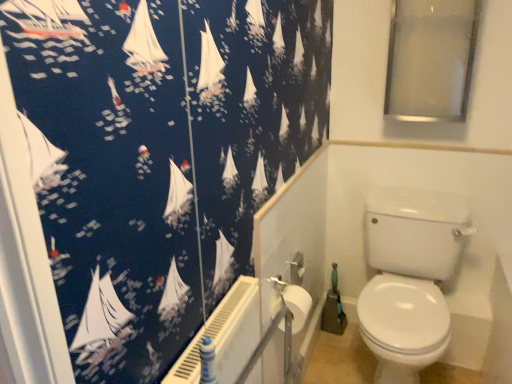
Question: From a real-world perspective, Pinpoint some places in the vacant space underneath transparent glass window screen at upper right. Your answer should be formatted as a list of tuples, i.e. [(x1, y1)], where each tuple contains the x and y coordinates of a point satisfying the conditions above. The coordinates should be between 0 and 1, indicating the normalized pixel locations of the points in the image.
Answer: [(0.796, 0.544)]